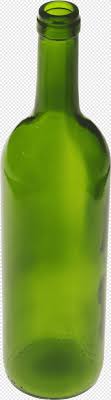
Waste category: glass